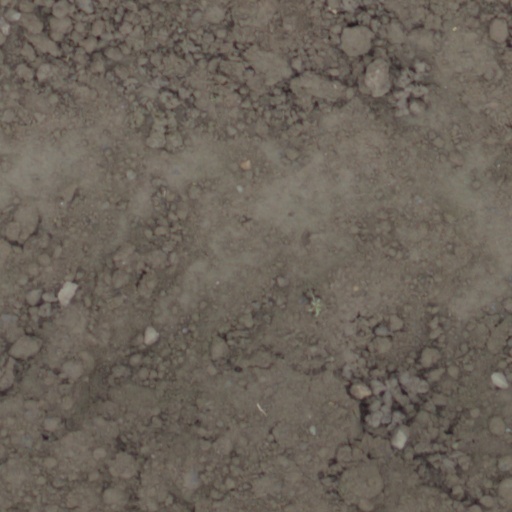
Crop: wheat